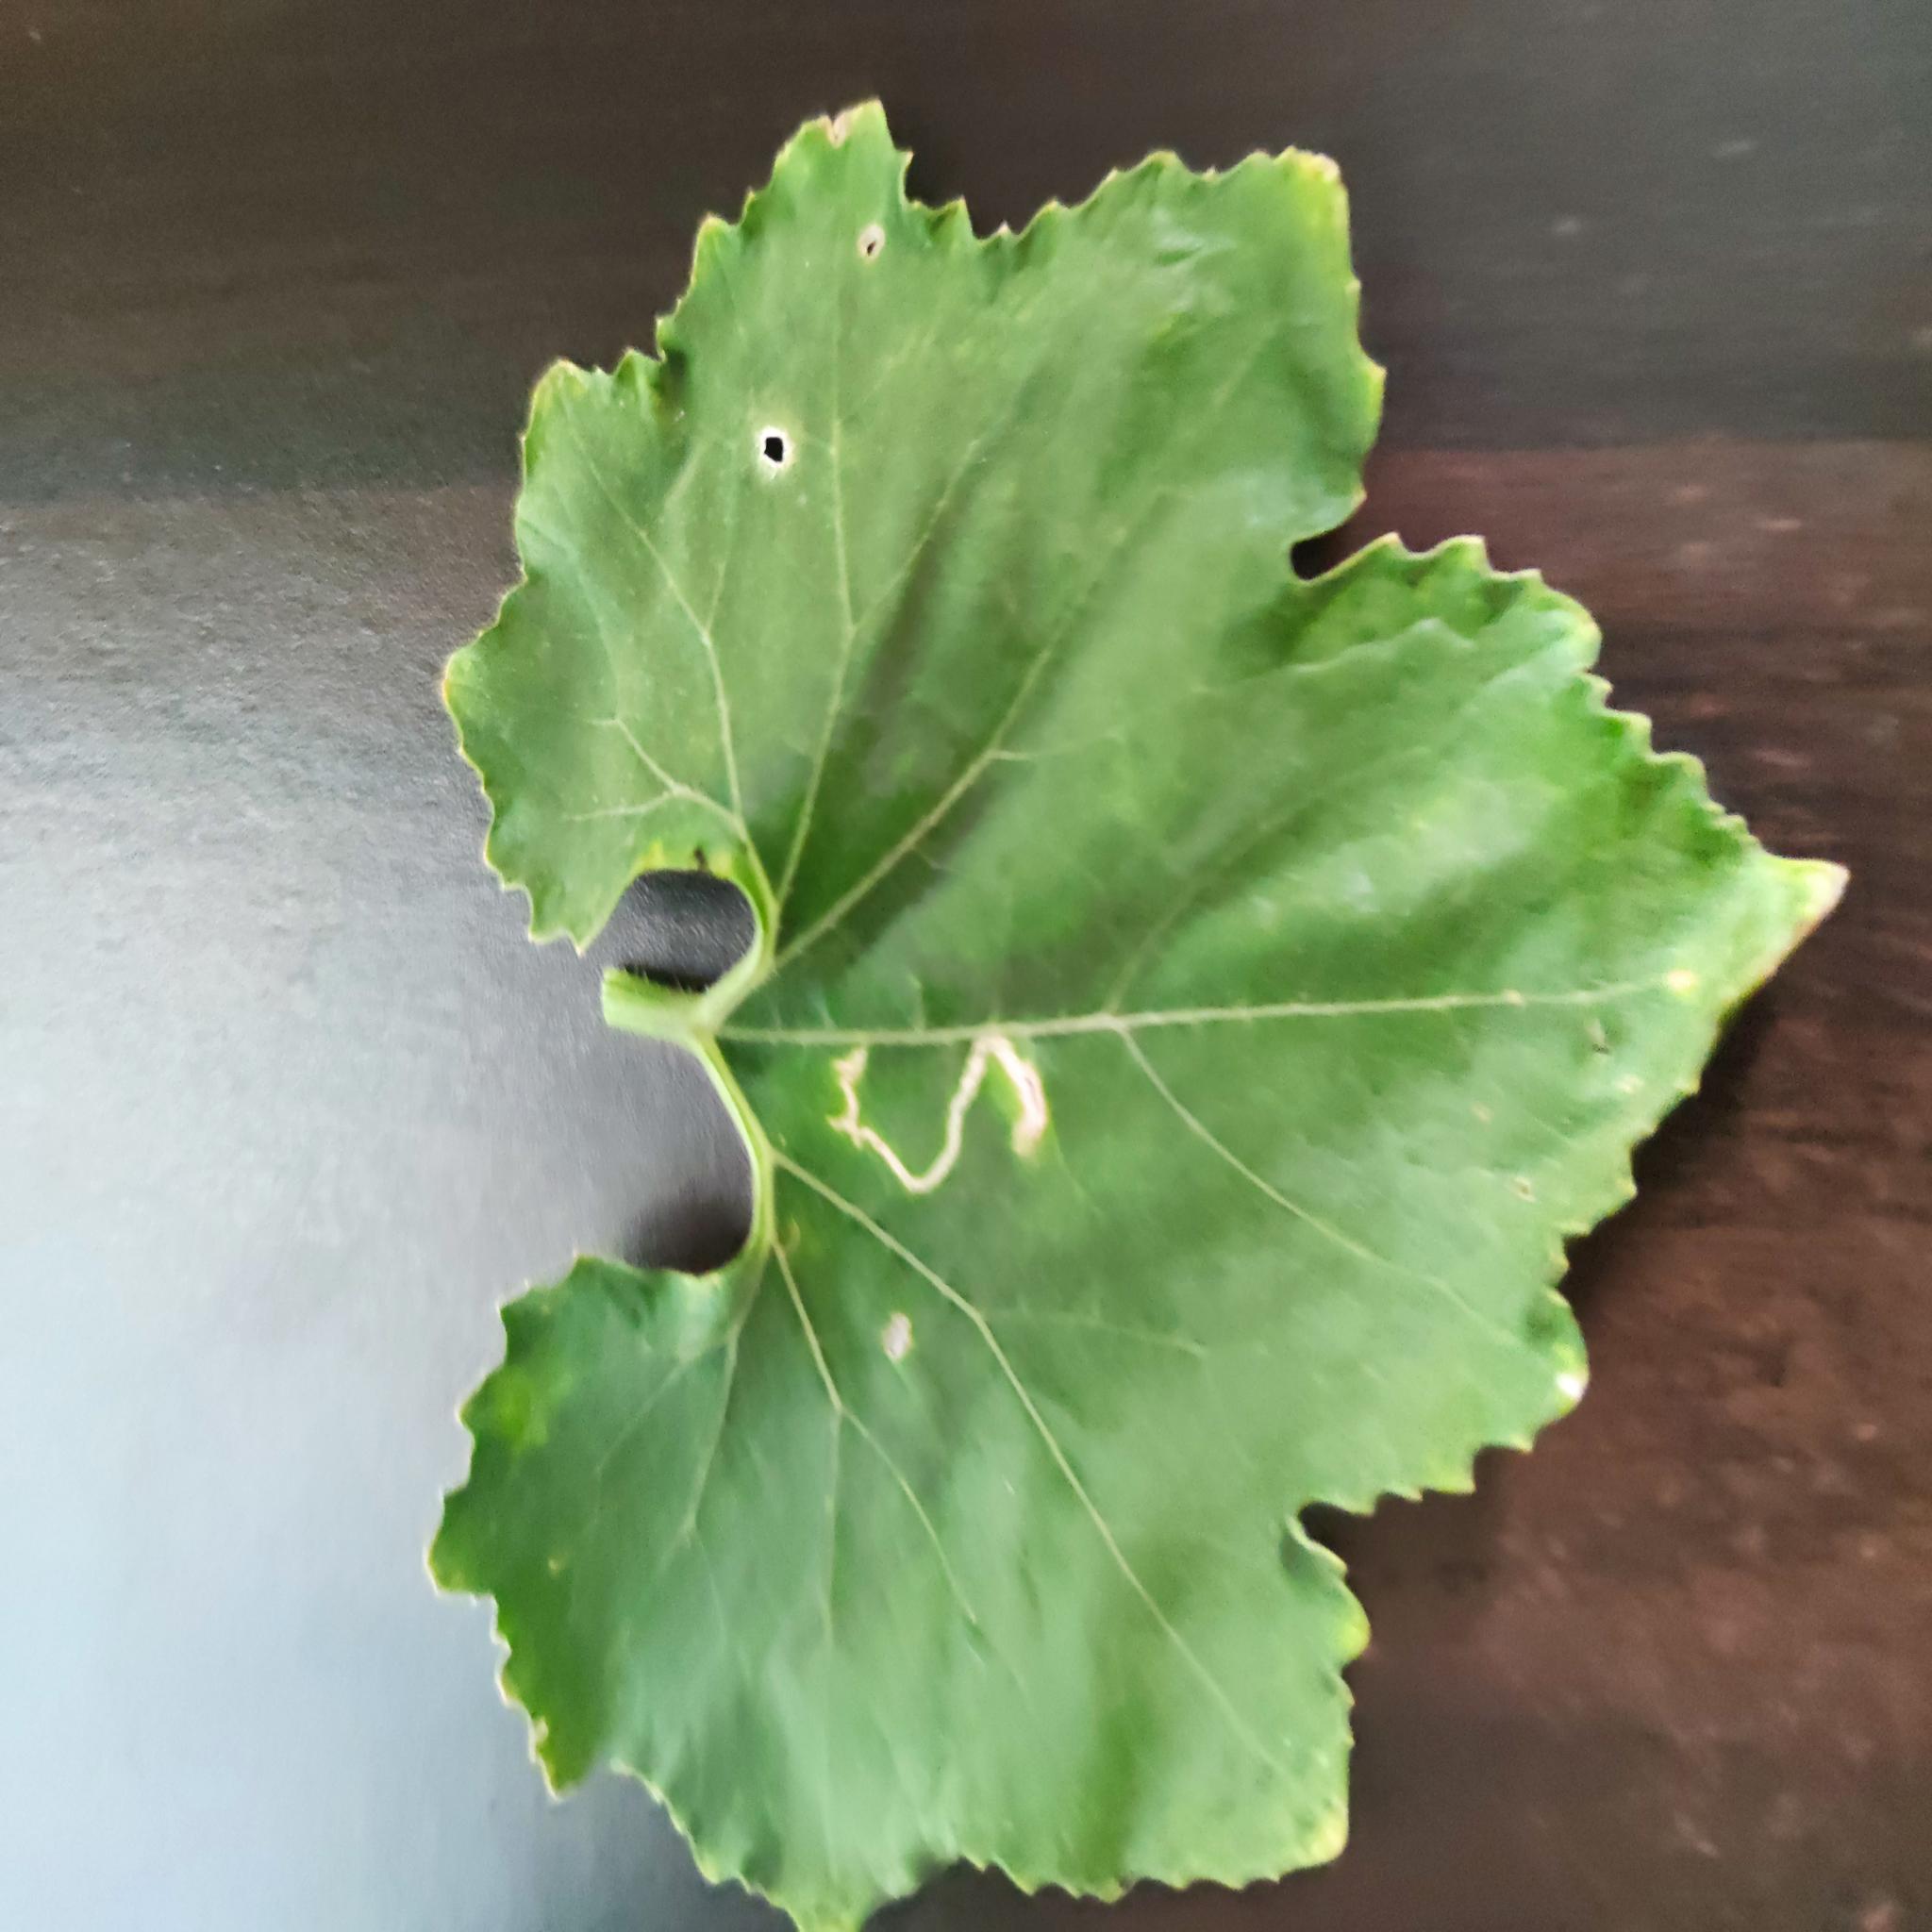
Label: Leaf miner